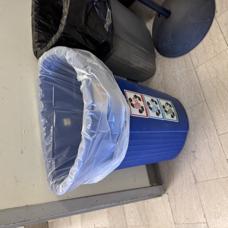
Label: recycling